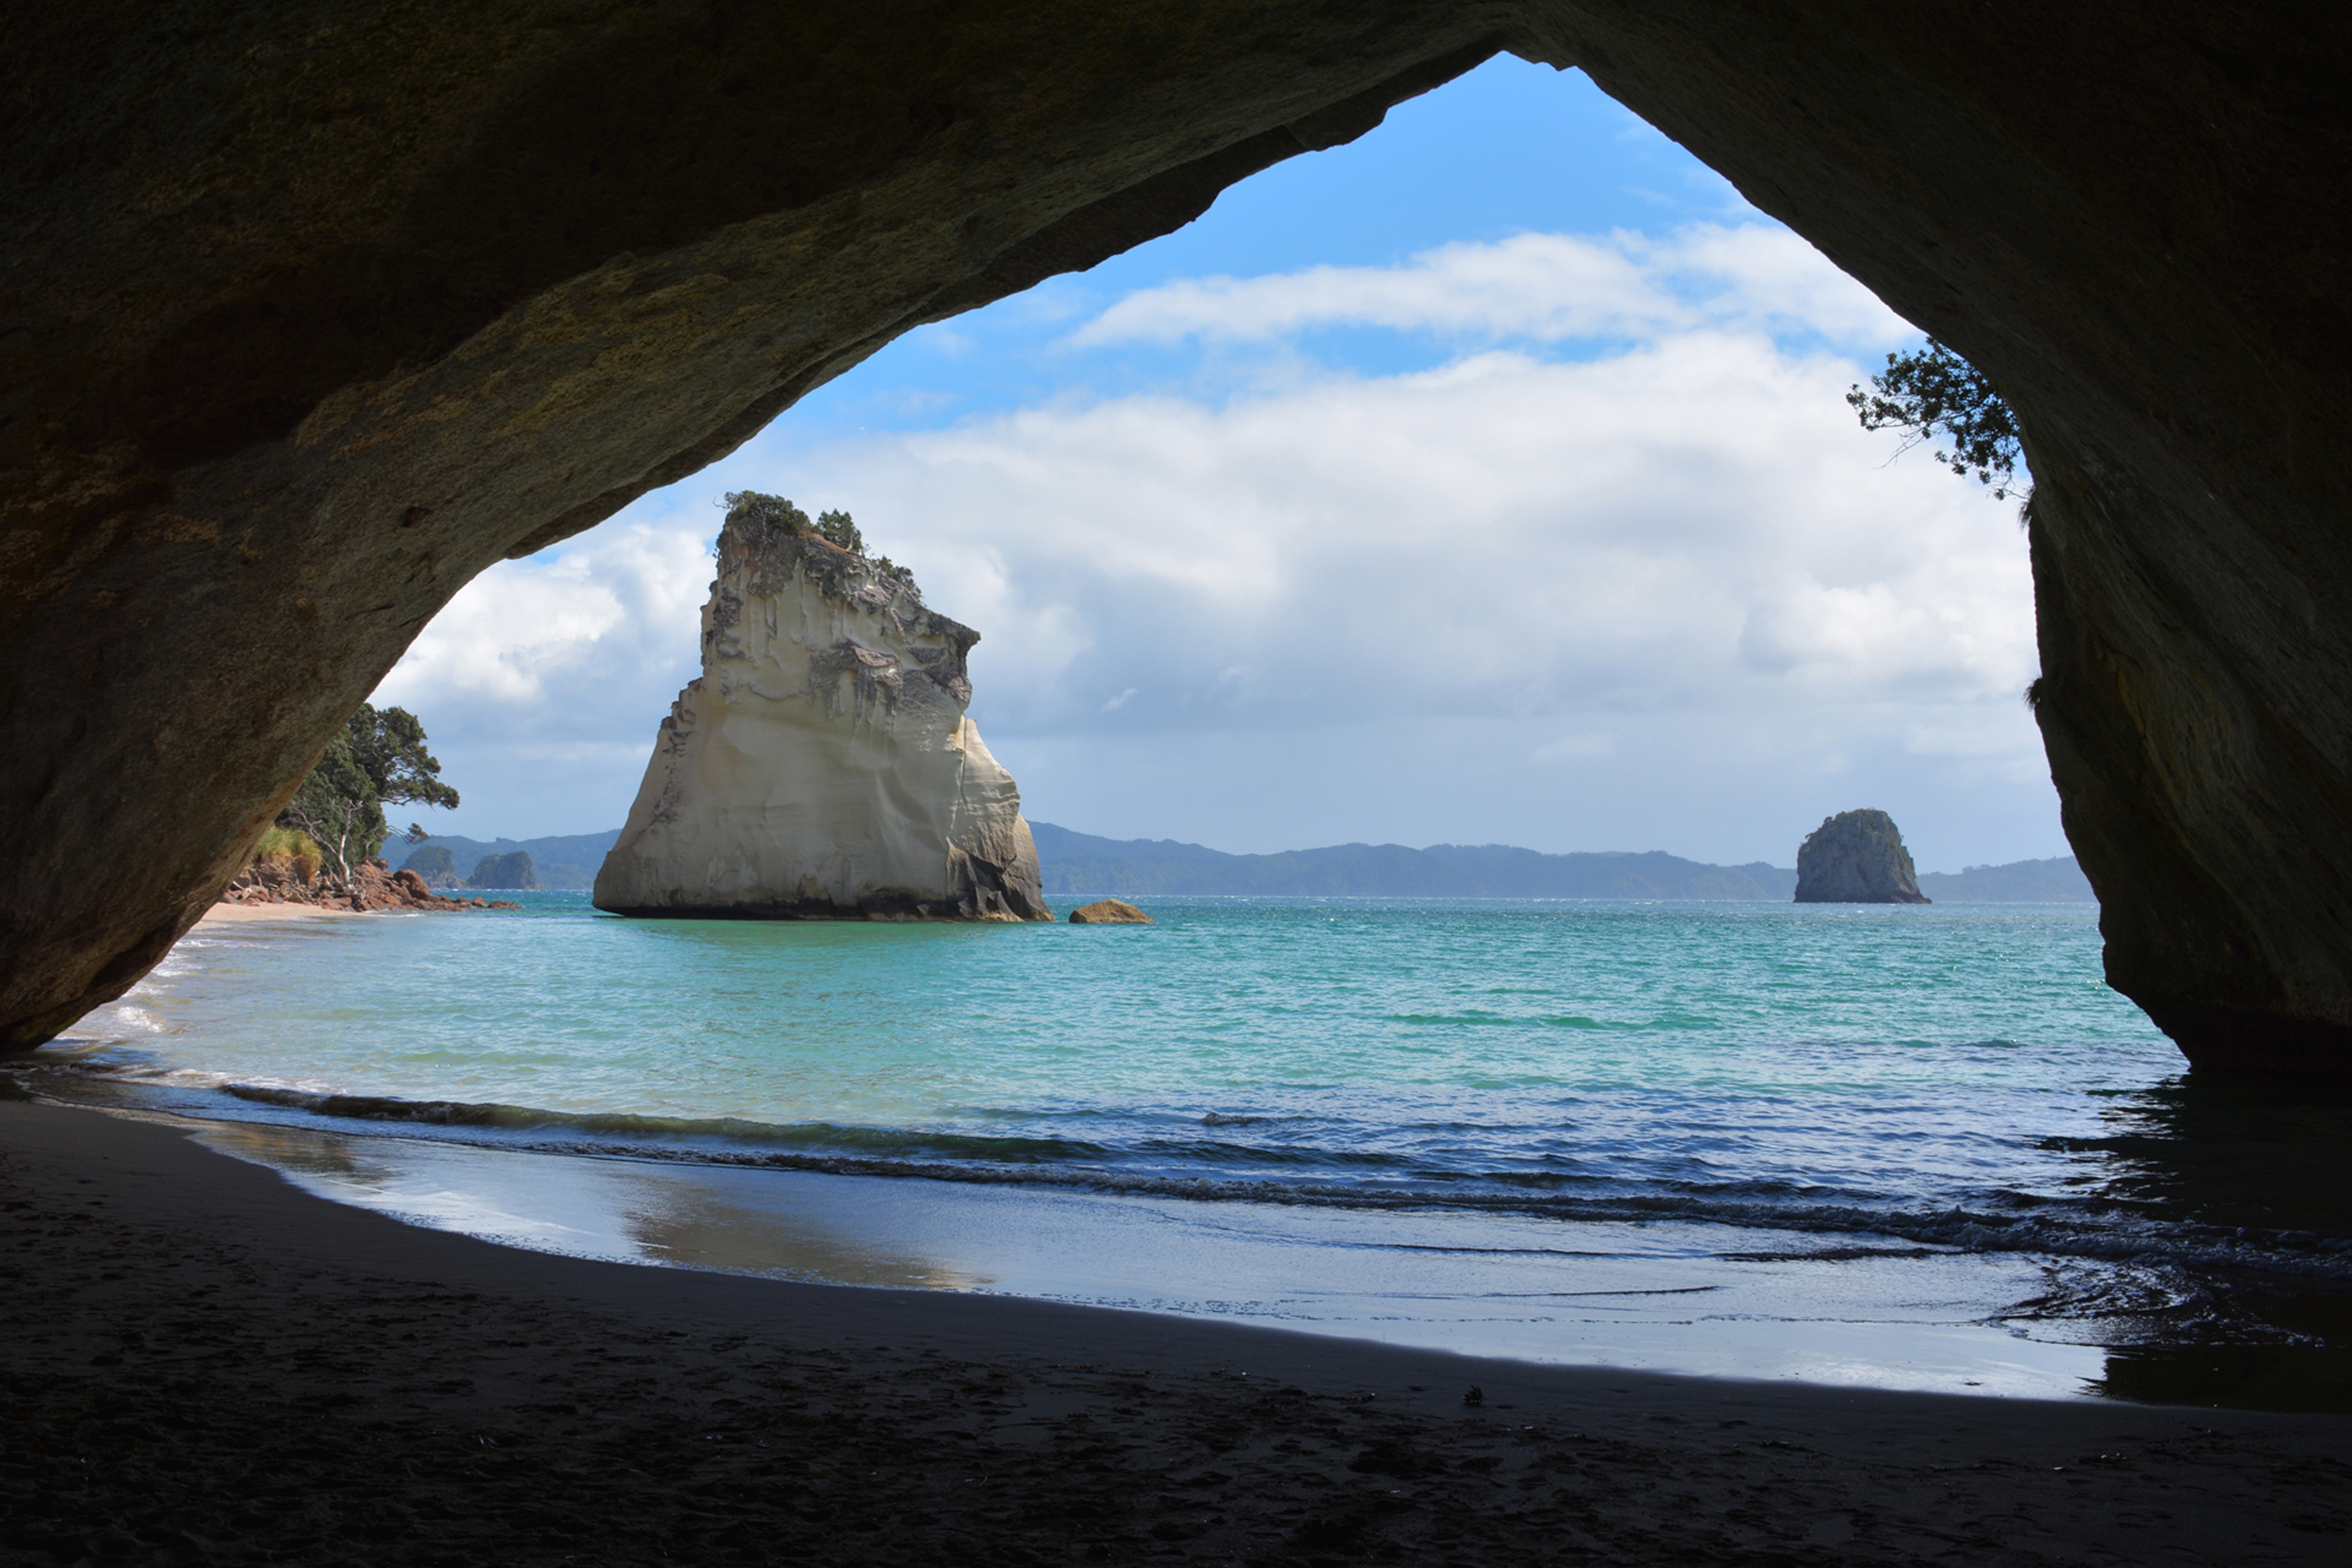
beach, sea, coast, water, rock, ocean, sky, wave, view, formation, cliff, cave, holiday, bay, island, terrain, body of water, clouds, bushes, new zealand, cape, landform, by the sea, beautiful beaches, natural arch, sea cave, cathedral cove, geographical feature